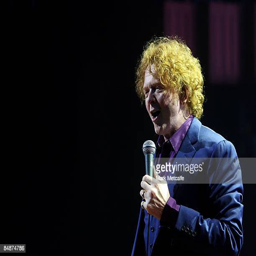
pop artist performs on stage